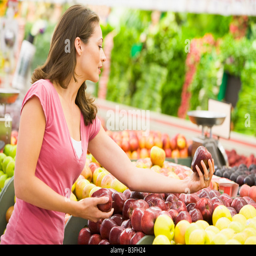
woman shopping for apples at a grocery store